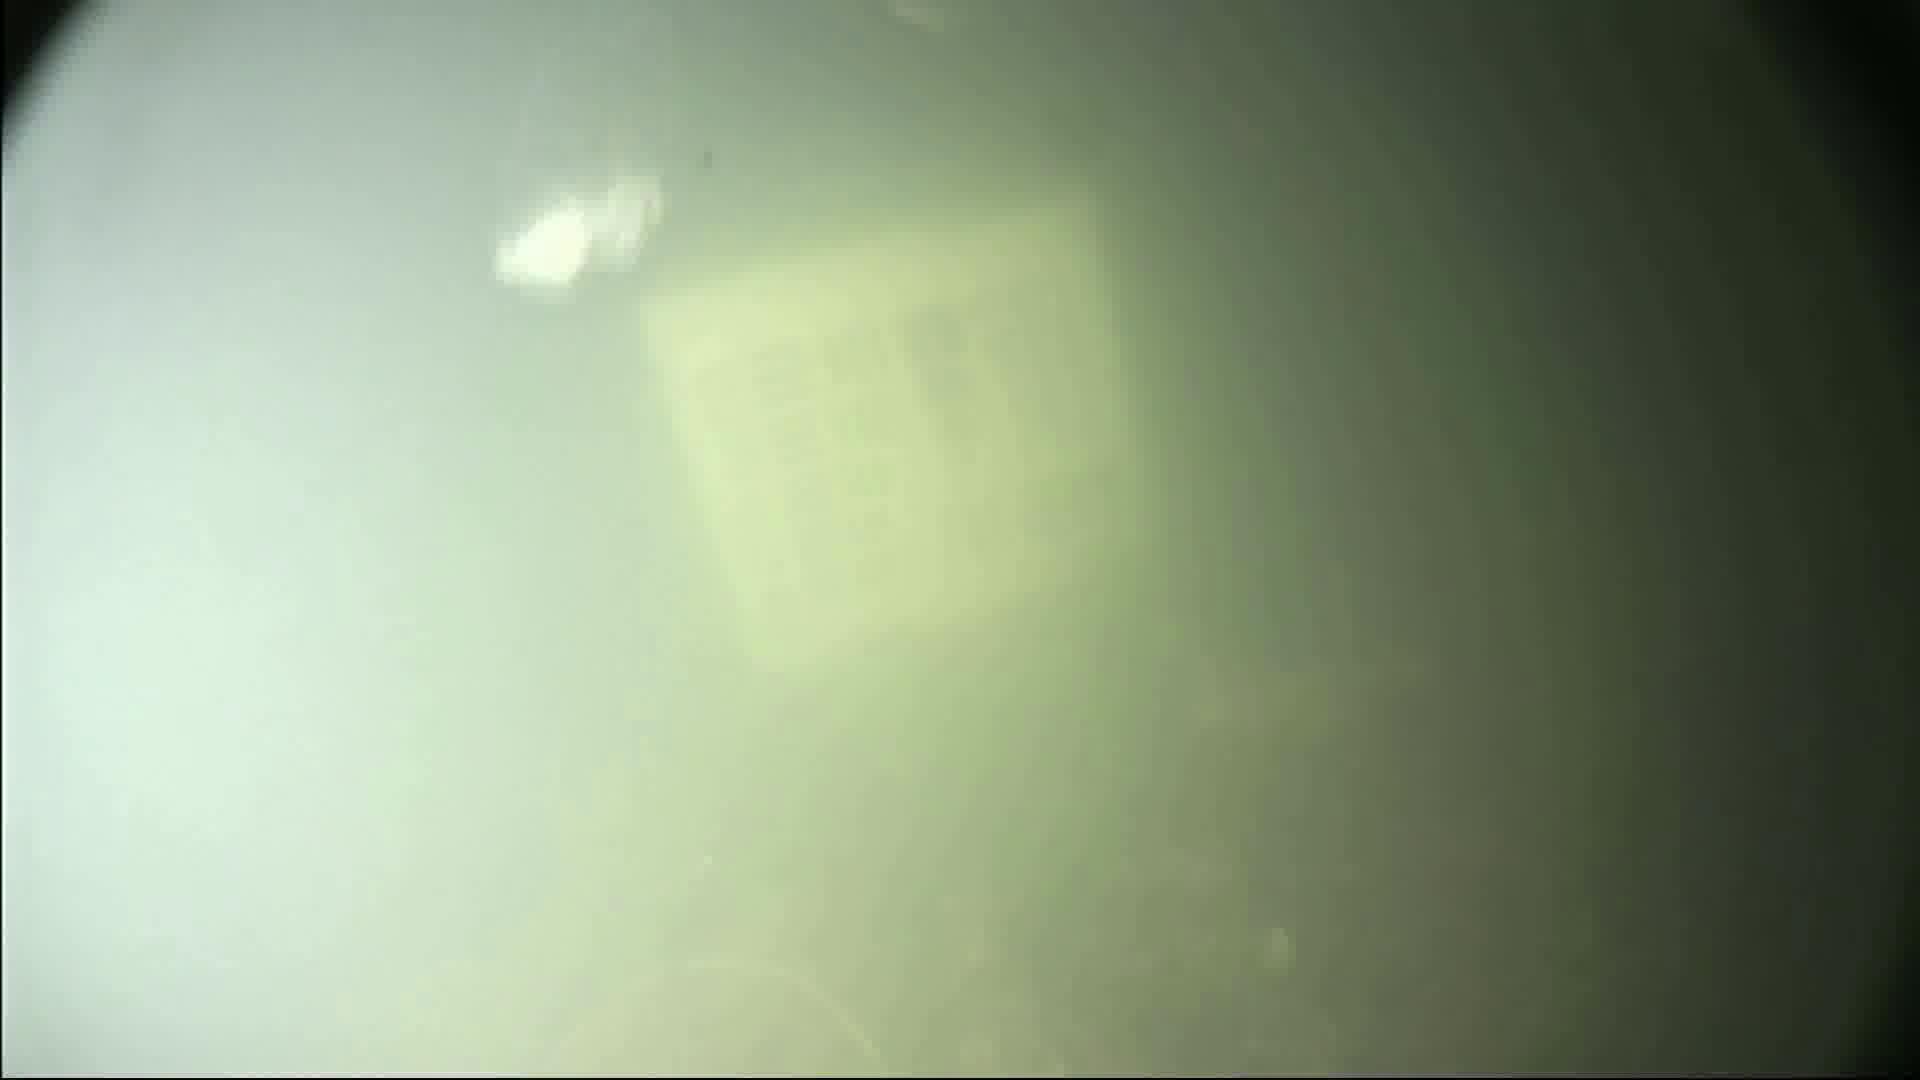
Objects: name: shrimp
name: small_fish